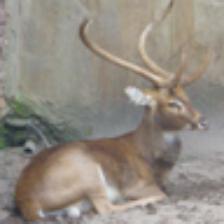
Label: NonHuman